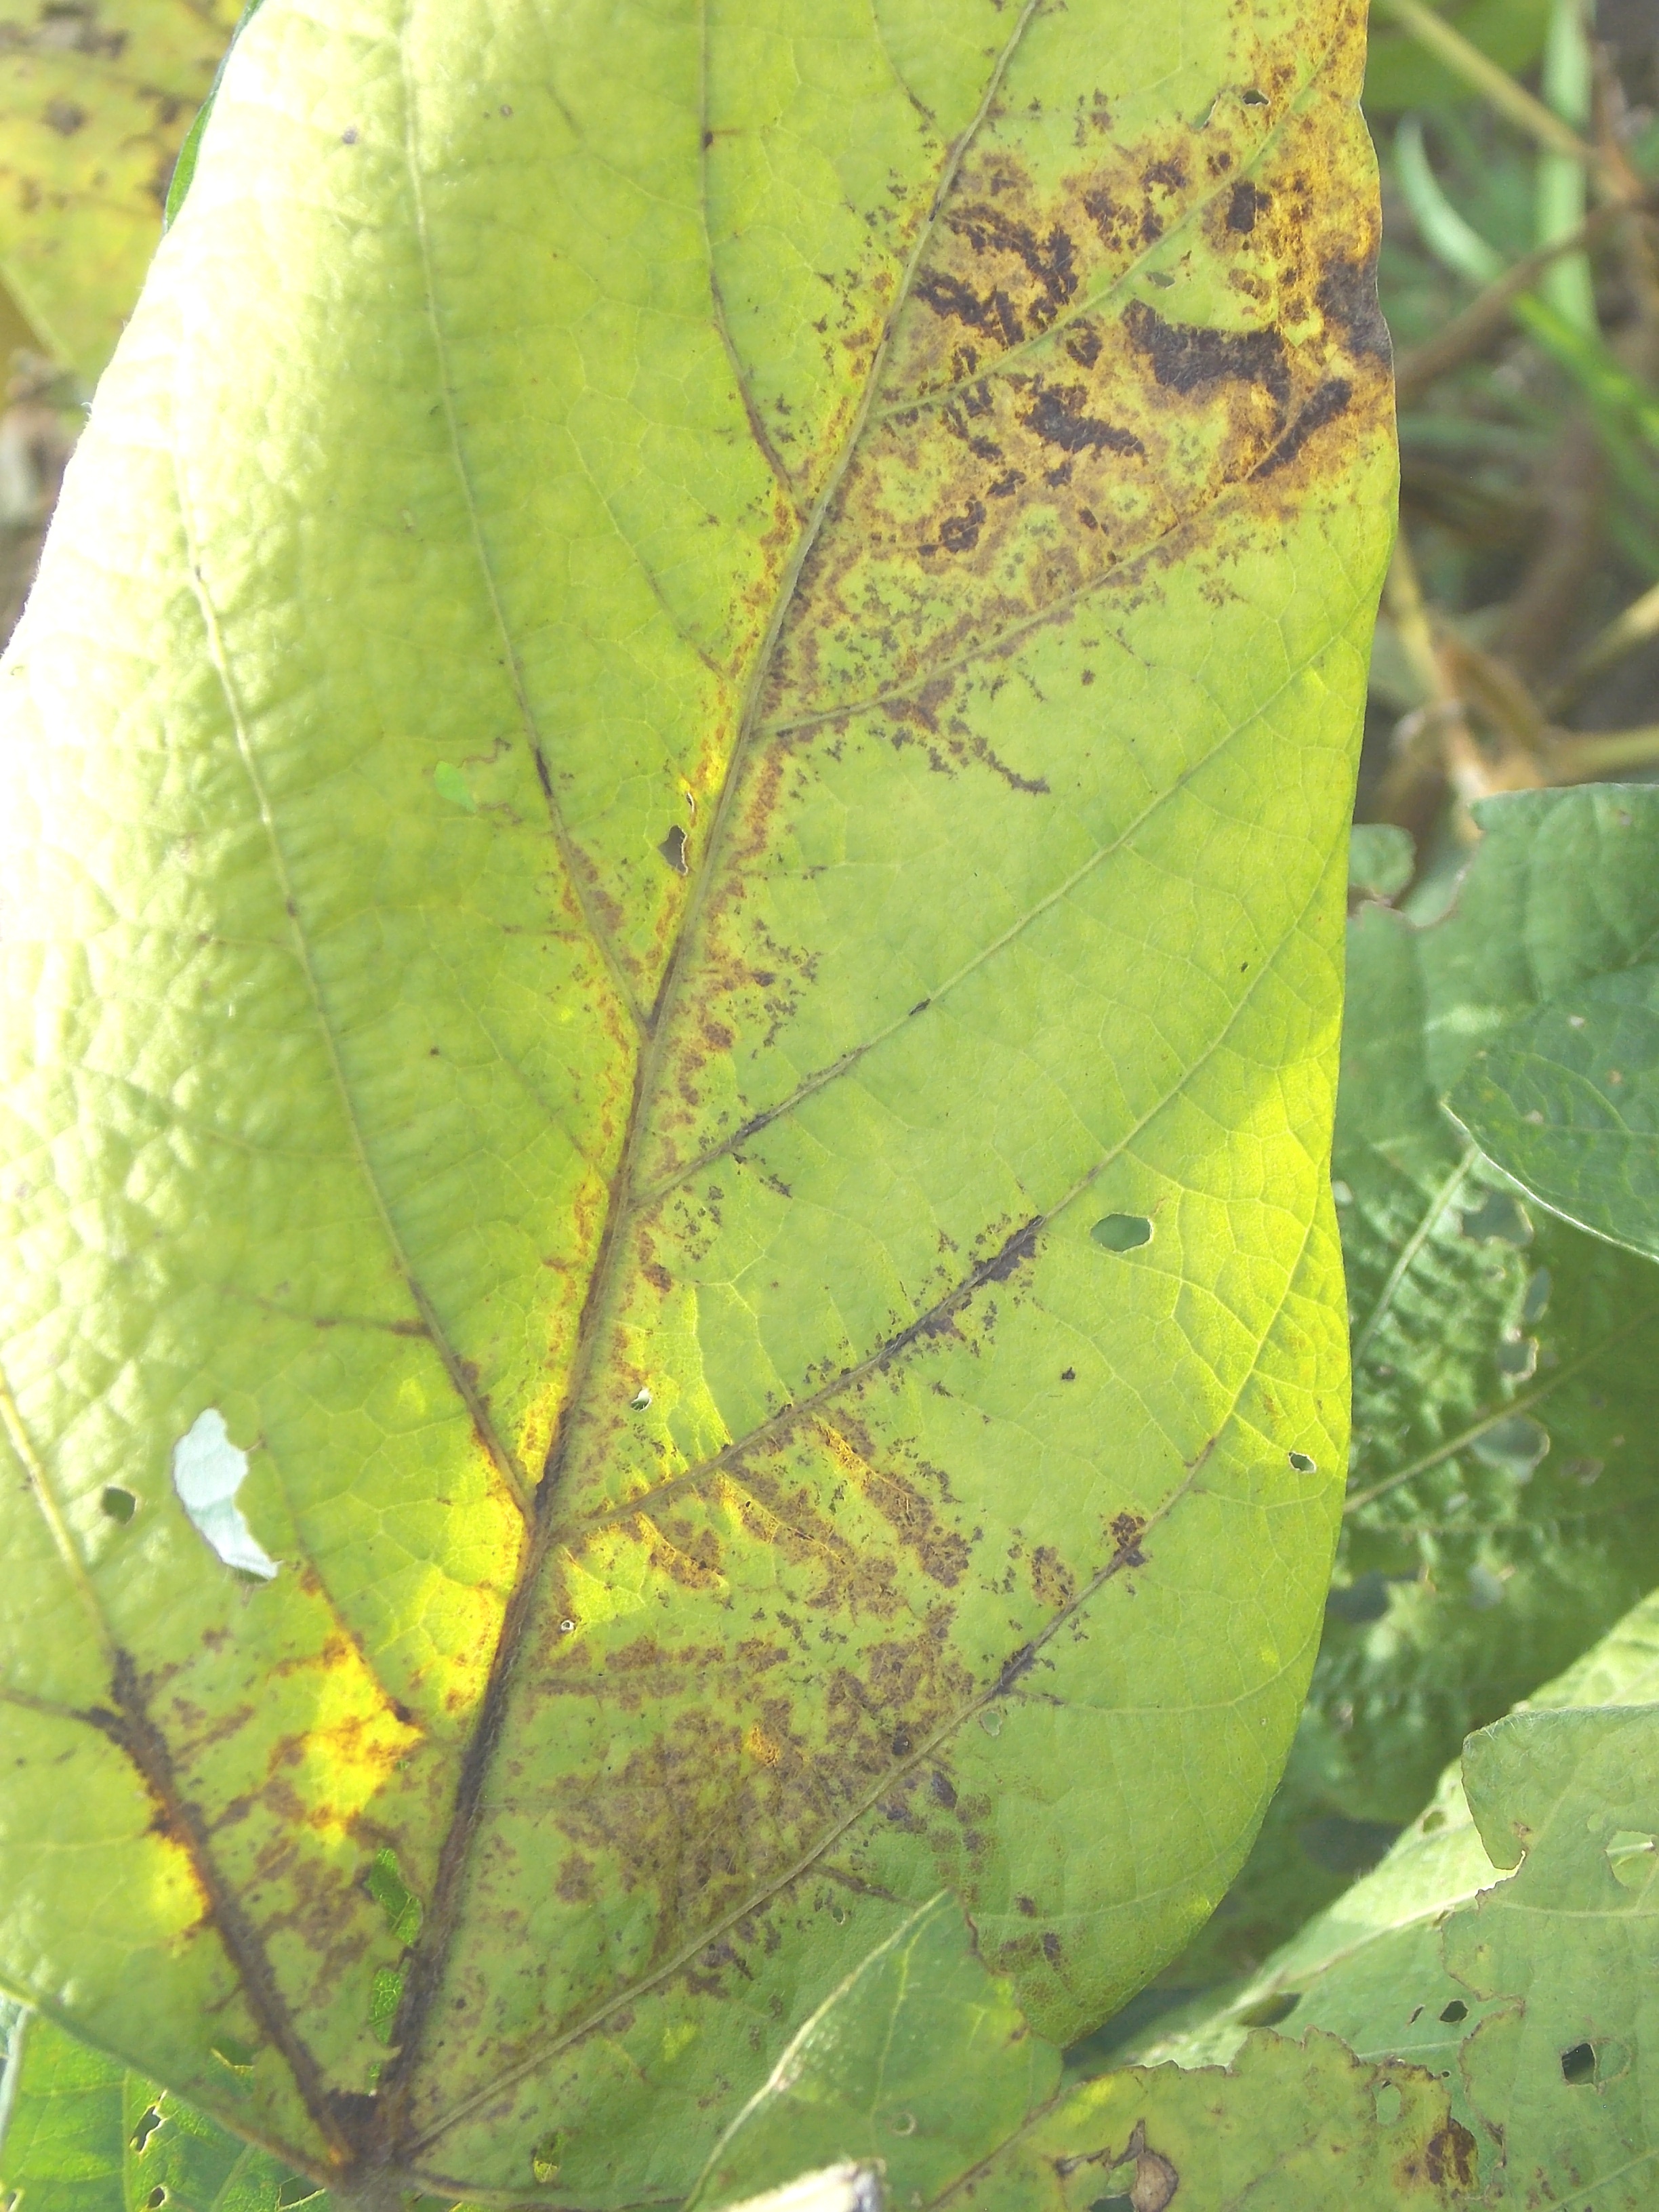
Label: Disease